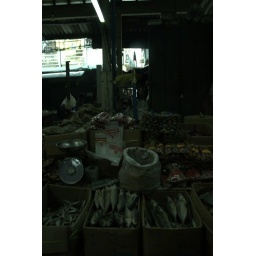
dried fish market beside Wat po